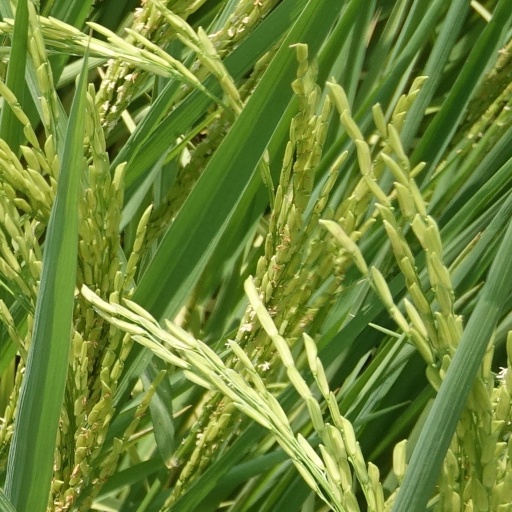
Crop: rice